Switzerland in the Eurovision Song Contest 2017

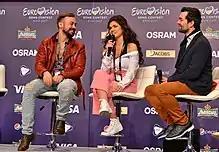
Timebelle during a press meet and greet

According to Eurovision rules, all nations with the exceptions of the host country and the "Big Five" (France, Germany, Italy, Spain and the United Kingdom) are required to qualify from one of two semi-finals in order to compete for the final; the top ten countries from each semi-final progress to the final. The European Broadcasting Union (EBU) split up the competing countries into six different pots based on voting patterns from previous contests, with countries with favourable voting histories put into the same pot. On 31 January 2017, a special allocation draw was held which placed each country into one of the two semi-finals, as well as which half of the show they would perform in. Switzerland was placed into the second semi-final, to be held on 11 May 2017, and was scheduled to perform in the second half of the show.